Peter Martyr Vermigli

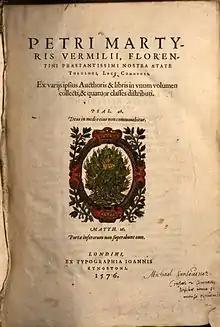
Title page of the 1576 "Loci Communes"

Edward VI acceded to the English throne in 1547, and the Protestant reformers there hoped to take the opportunity to more thoroughly reform the Church of England. Archbishop Thomas Cranmer invited Vermigli and Ochino to assist in the effort. In addition, the victory of the Catholic Emperor Charles V in the Schmalkaldic War and the resulting Augsburg Interim led to a hostile environment for Protestants in Germany. Vermigli accepted the invitation in November and sailed with Ochino to England. In 1548, he replaced Richard Smyth, becoming the second Regius Professor of Divinity at Oxford. This was a very influential post at a university which had been slow to accept reform.